Tales of Symphonia: Dawn of the New World

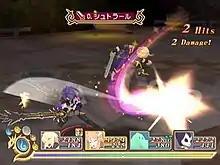
A fight between Emil and Decus.

Another new feature is the ability to capture, evolve, and level up over 200 monsters to fight alongside Emil. Monsters can be recruited once they have been defeated in battle while the elemental grid has four of the same element, as well as the main element matching them. In order to increase the odds of a successful recruitment, the element of the field should align with the element of the monster, and an altered version of the classic "Tales" affection system helps to persuade them to join the party. The monsters are controlled in battle by artificial intelligence. The party can only hold four monsters at a time; as such, those not in use can be stored in a pen at the Katz Guild. There are also several sidequests available at the Katz Guild.